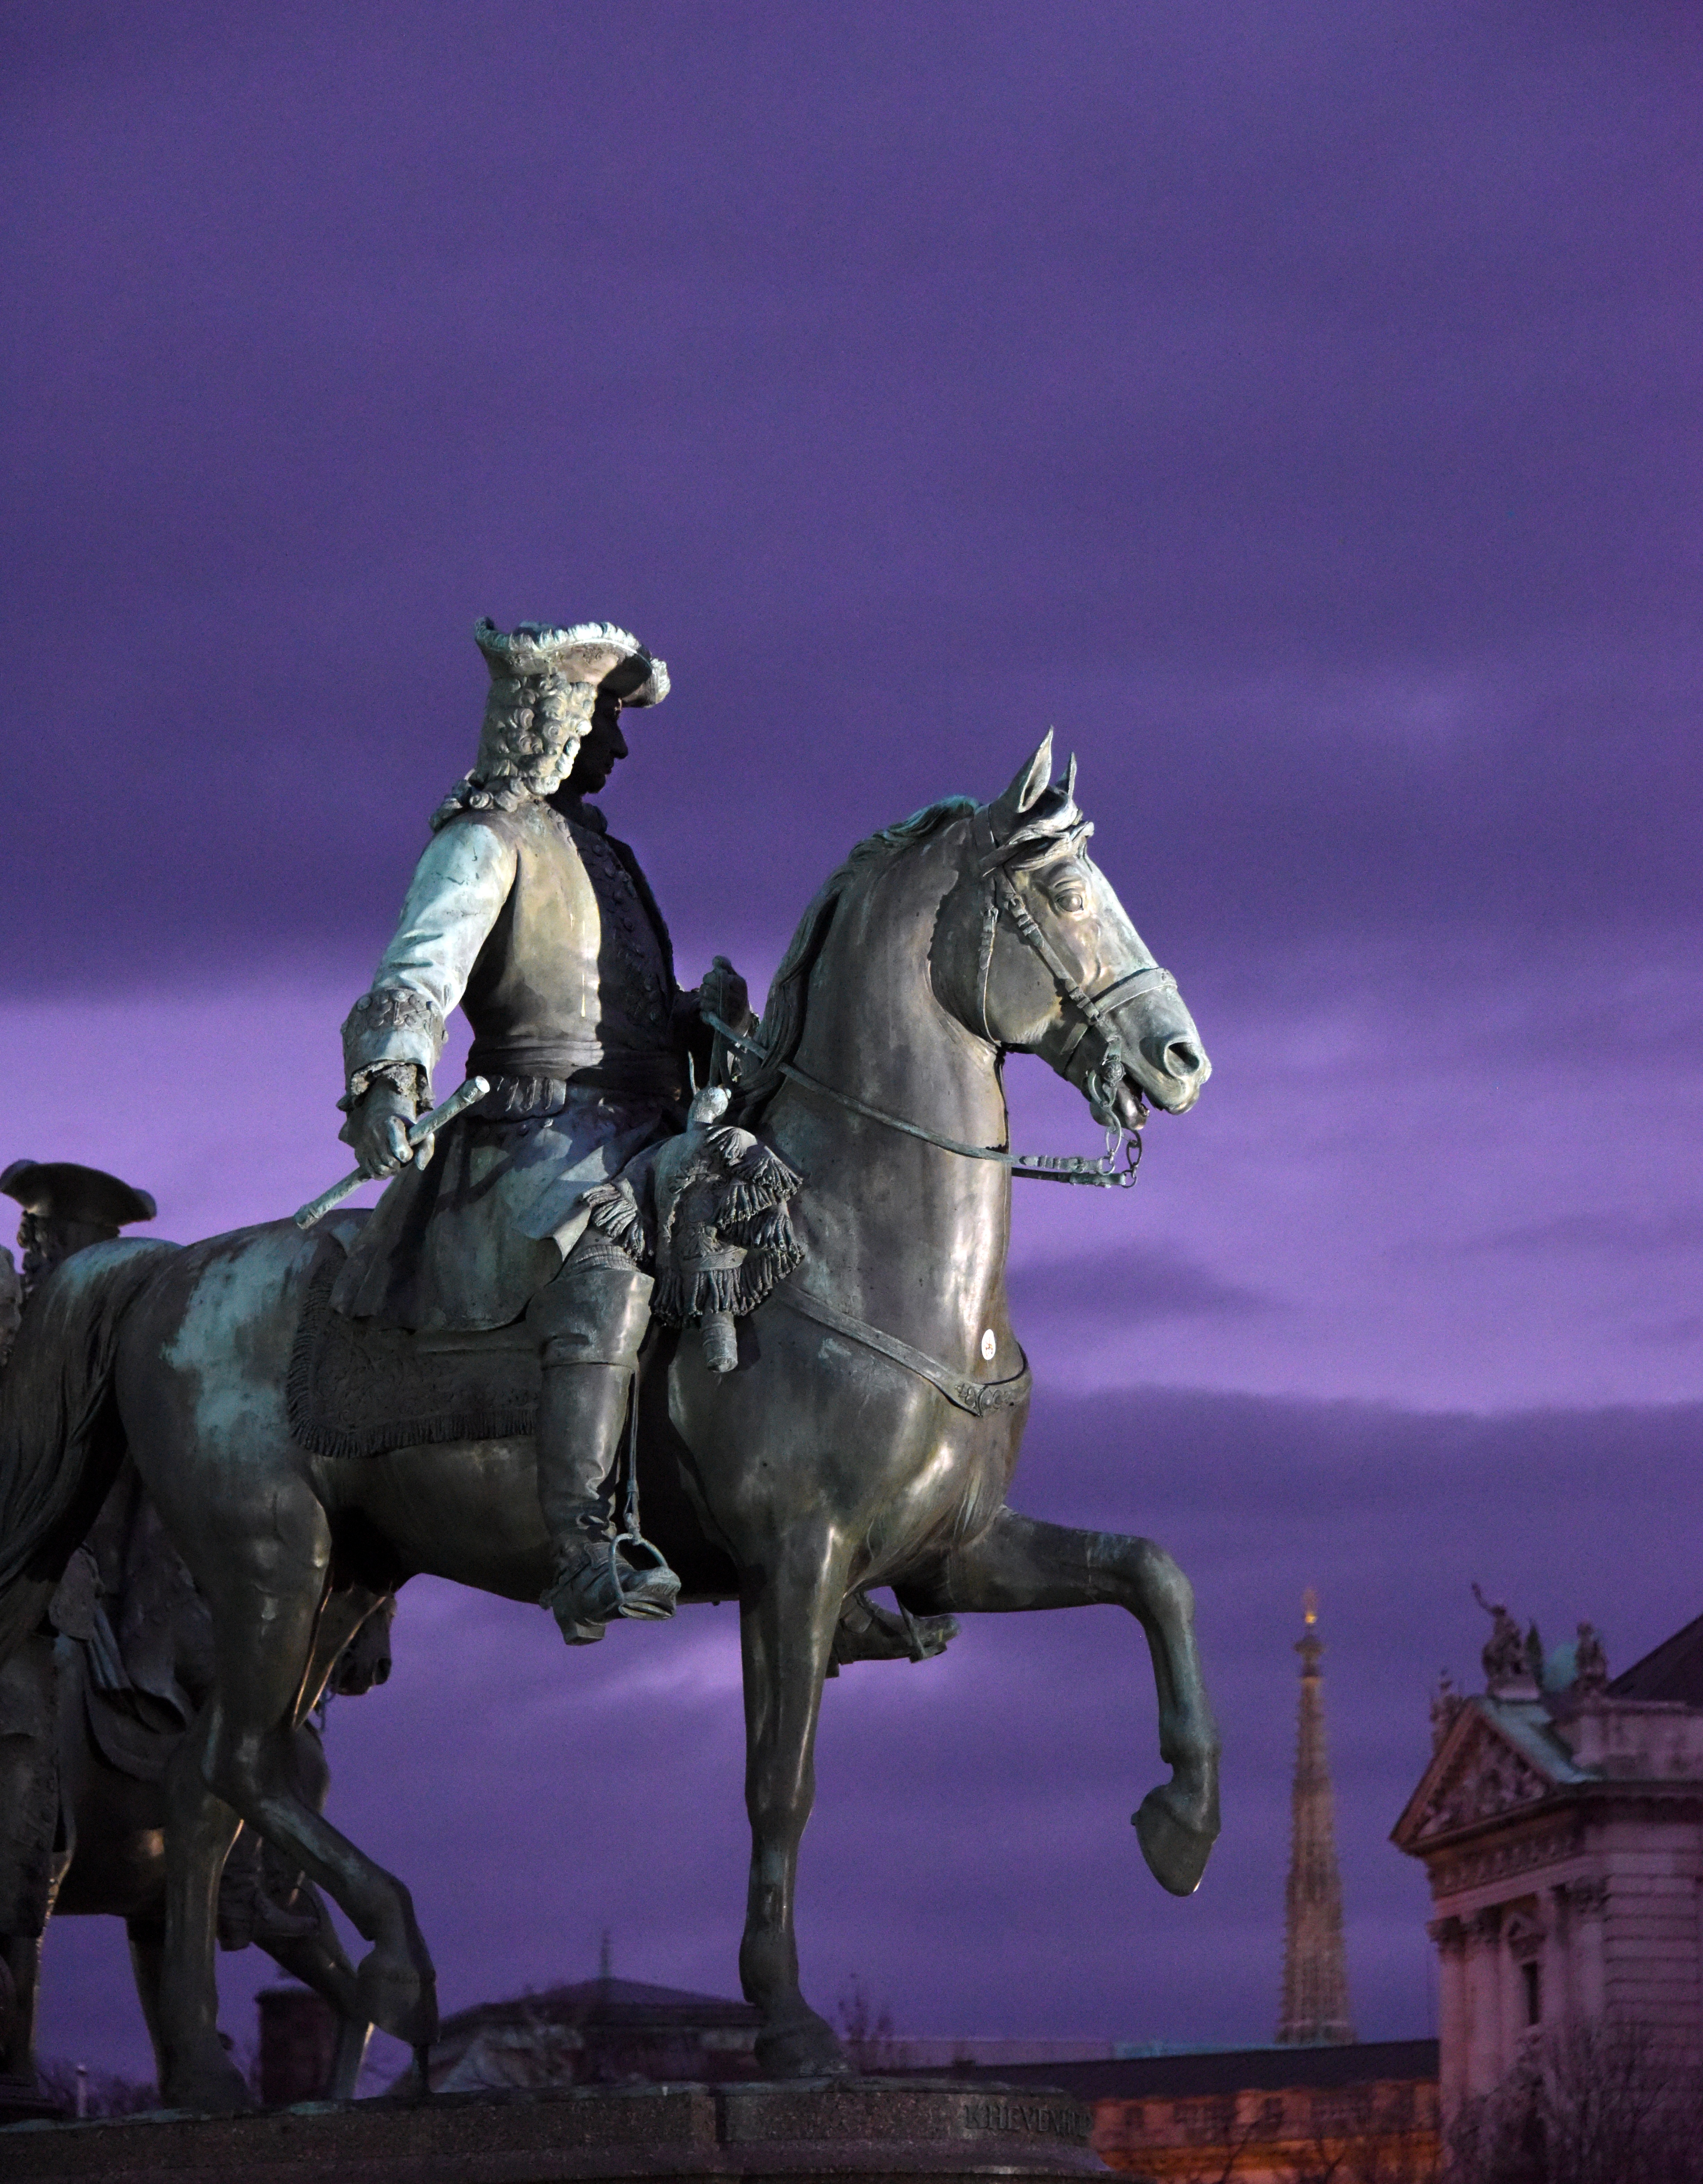
sky, monument, statue, horse, stallion, austria, colors, vienna, history, screenshot, mythology, hofburg, equestrian statue, horse like mammal, mustang horse